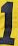
Number: 1